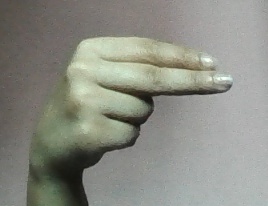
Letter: ain